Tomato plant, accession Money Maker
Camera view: tilt-top (135 deg); turntable rotation: 120 degrees
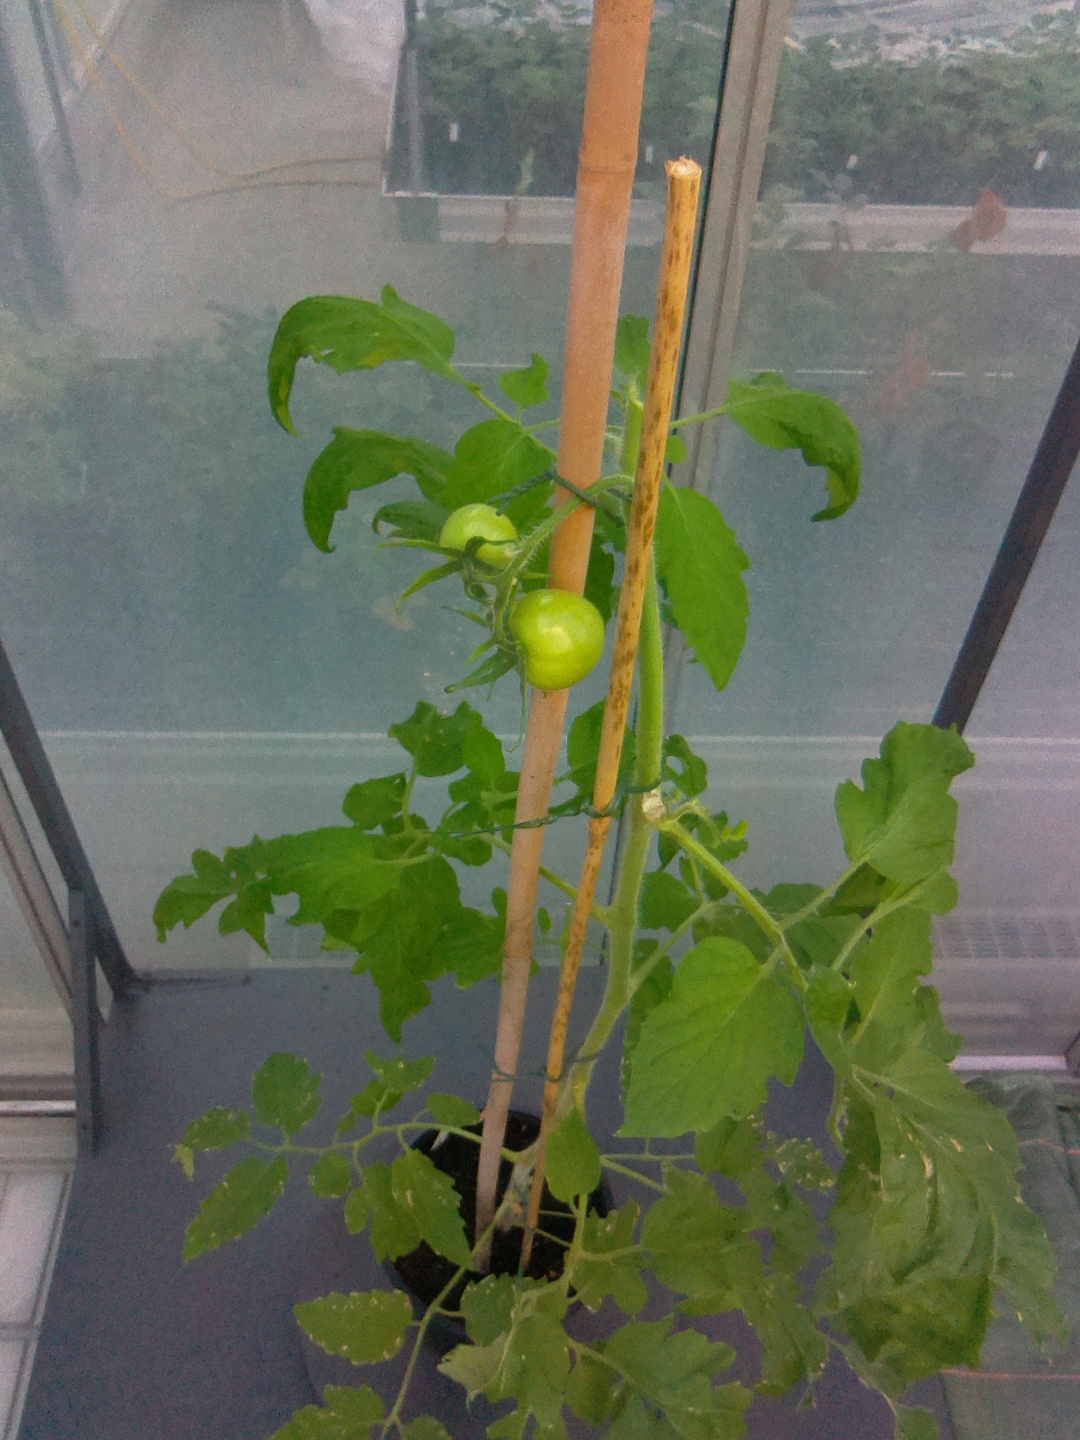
BBCH growth stage 71: 10%-20% of final fruit size